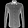
Label: Shirt